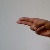
The image shows a hand gesture representing the letter 'H' in Indian Sign Language.